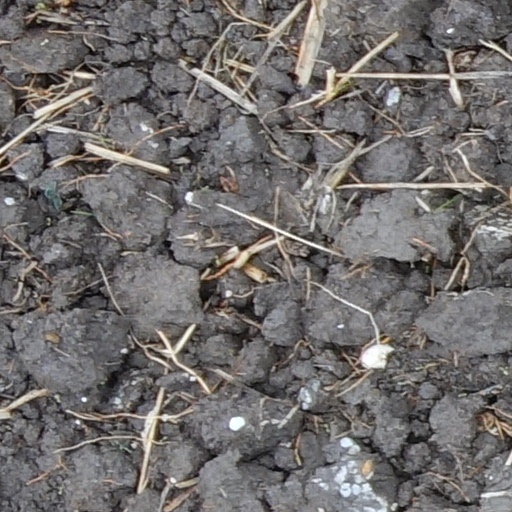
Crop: wheat